Dartmouth Steam Railway

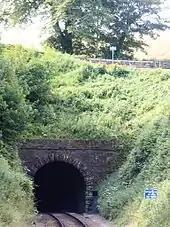
Greenway Tunnel

The line is 6 miles and 57 chains long (10.8 km) and starts from its own platform at Paignton (also known as Paignton Queens Park). The shed for operational locomotives is built into the south end of the station building, although coaling is done at the north end alongside the entrance used by passengers. Immediately beyond the station the line crosses Sands Road on a level crossing. The second track, on the right, is used by GWR and CrossCountry to access the Network Rail carriage sidings. There is a crossover between the two lines that allows trains from Network Rail infrastructure to run through onto the steam railway. This is normally used by mainline railtours which run on the steam railway to Kingswear.